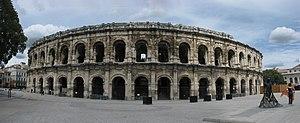
Nîmes - amphithéatre.